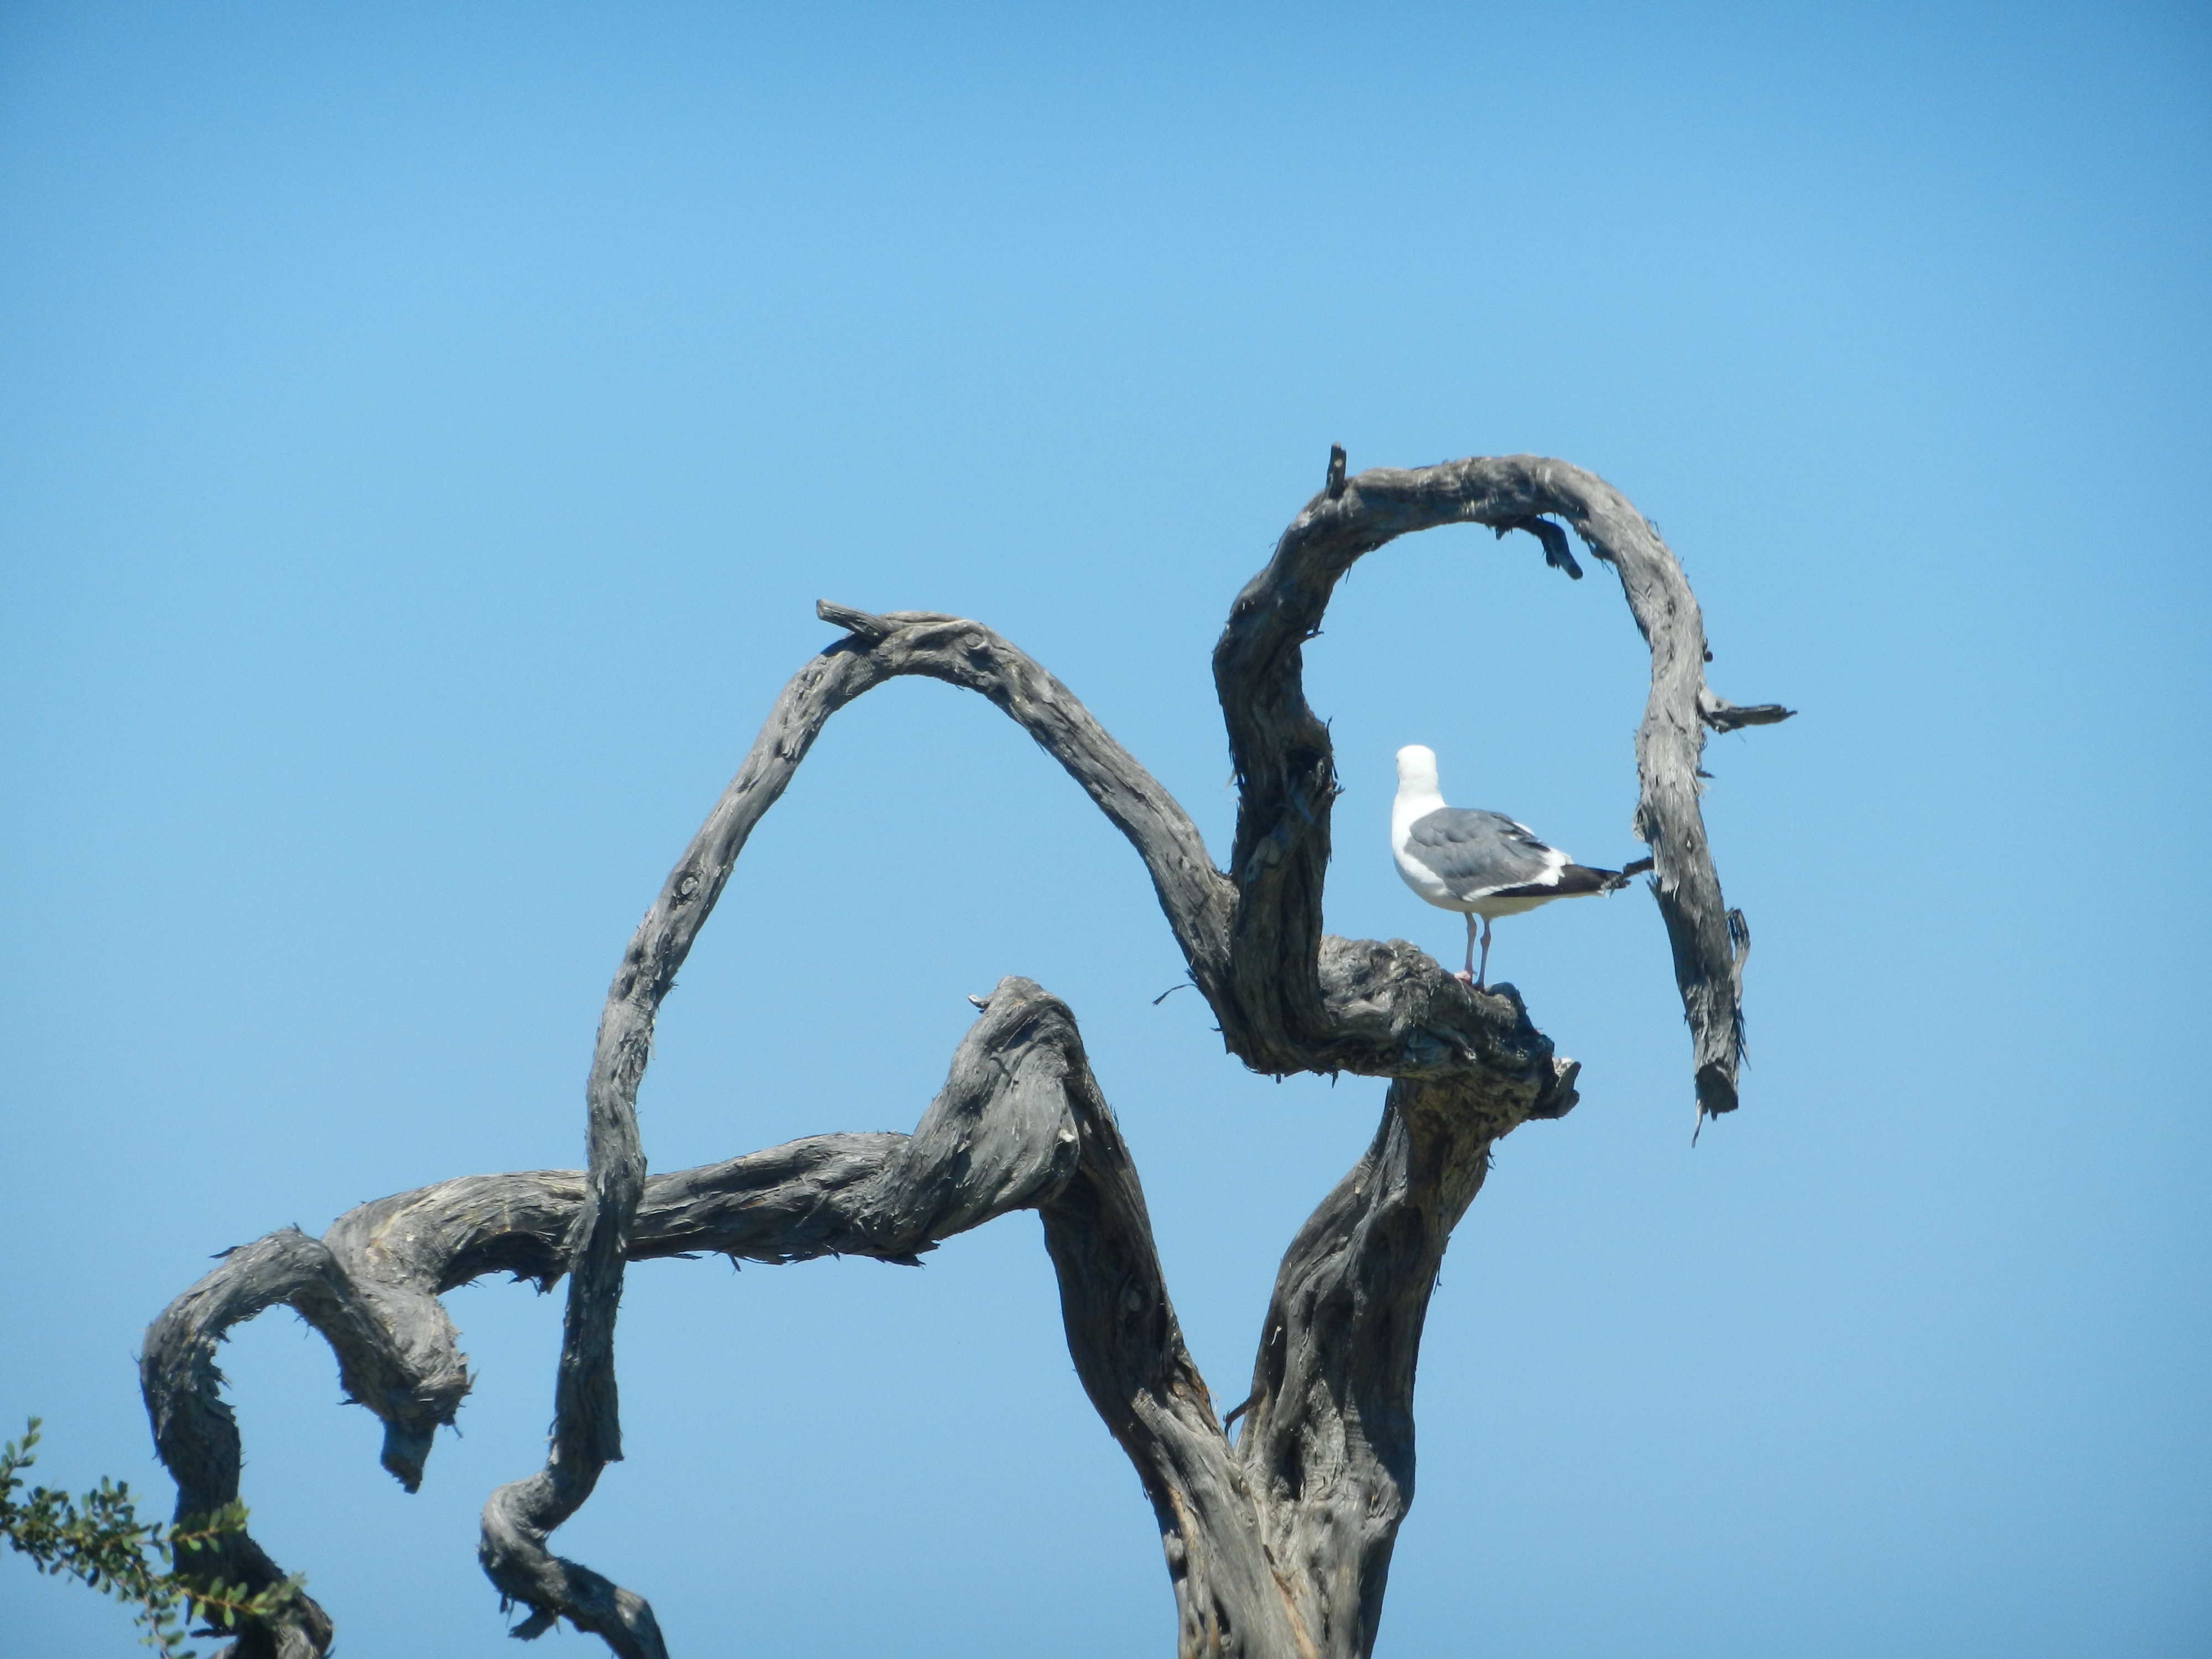
tree, nature, branch, plant, sky, leaf, flower, seagull, twig, close up, sculpture, macro photography, woody plant